Love Live! School Idol Project

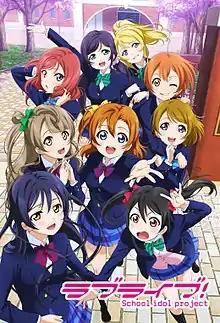
Promotional image featuring the main characters of "Love Live! School Idol Project". Clockwise from the center: Honoka, Umi (lower left), Kotori, Maki, Nozomi, Eli, Rin, Hanayo and Nico.

is a Japanese multimedia project co-developed by ASCII Media Works' "Dengeki G's Magazine", music label Lantis, and animation studio Sunrise. It is the first multimedia project in the "Love Live!" franchise. The project revolves around a group of nine schoolgirls who become idols in order to save their school from shutting down. It launched in the August 2010 issue of "Dengeki G's Magazine", and went on to produce music CDs, anime music videos, two manga adaptations, and video games.